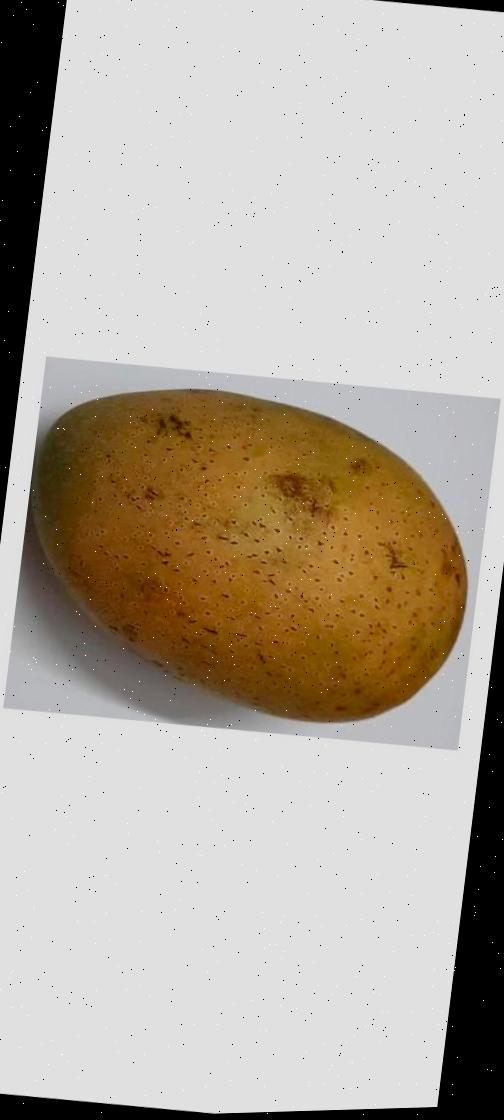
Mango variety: Ashshina Classic